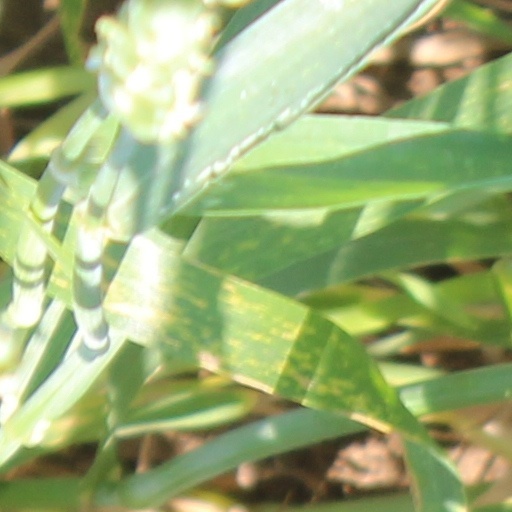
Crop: wheat